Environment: real
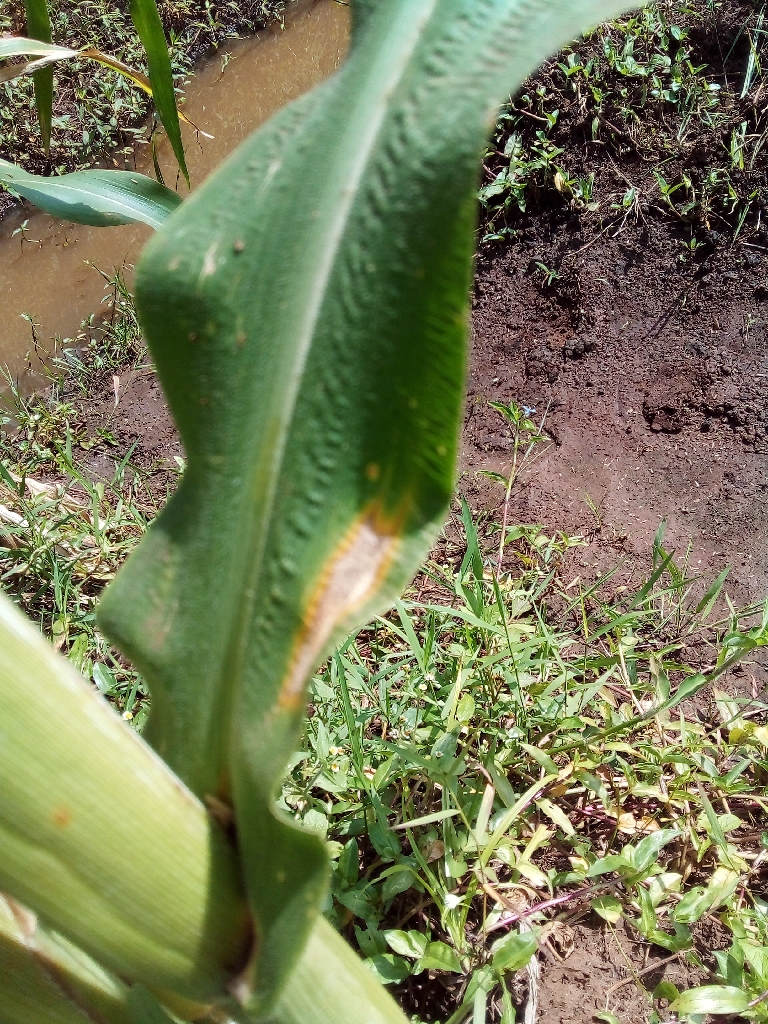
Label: northern_corn_leaf_blight